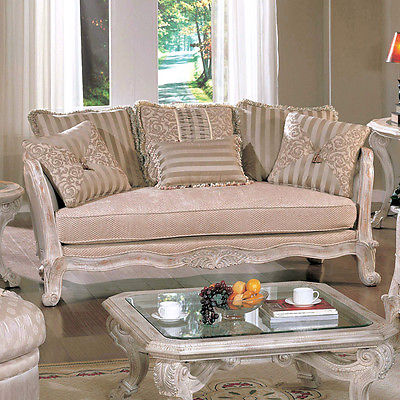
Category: sofa